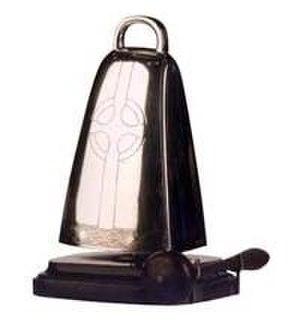
Le Lough Lene est un lac d'Irlande situé au nord du comté de Westmeath entre les villages de Castlepollard, Collinstown et de Fore. Il jouit d'une histoire aussi riche que variée. Il revendique également l'existence de vieilles ruines, d'emplacements préhistoriques, et de vieux cimetières, des villages antiques et communaux en forteresse circulaires, appelés ringforts. On peut aussi y observer des échaliers au-dessus des clôtures, sur les chemins de messe, des obstacles qui permettent aux piétons de passer d'un champ à l'autre sans que les animaux n'en aient l'occasion.
Le bateau de Lough Lene est un objet archéologique immergé, situé au fond du lac Lough Lene en Irlande, comté de Westmeath, près de la ville de Collinstown. Il a été découvert en 1968. Une datation au carbone 14 a révélé qu'il avait été construit entre le Iᵉʳ et le IVᵉ siècle AD.
Collinstown, ou Baile na gCailleach est un village au nord du comté de Westmeath, à environ 18 kilomètres au nord-est de la ville la plus proche, Mullingar.